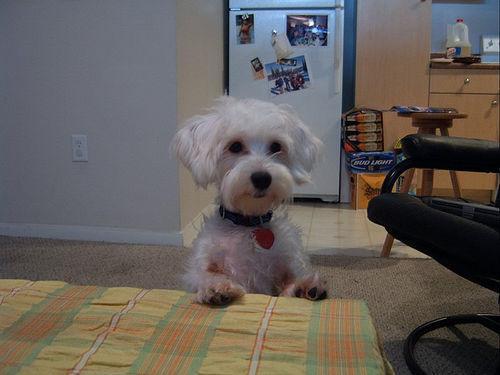
Maltese_dog